Matt Clark (The Young and the Restless)

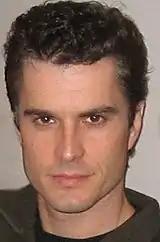
Rick Hearst played Matt Clark from 2000 to 2001.

Eddie Cibrian was hired to portray recurring character Matt Clark in May 1994. In October of that year, he signed a three-year contract with the series. Cibrian said that he believed the writers "were going to turn the story into something bigger" and wanted to keep it going. The character exited in 1996 after nearly three years. Russell Lawrence became the next actor in the role, portraying Matt in 2000. However, he was replaced a few months later with Rick Hearst who debuted in October 2000. Hearst was familiar with the soap opera genre, having played Alan-Michael Spaulding on "Guiding Light" for several years prior. "TimesDaily" wrote: "Expect the storyline of the vengeful Matt to be stepped up with Hearst in the role".